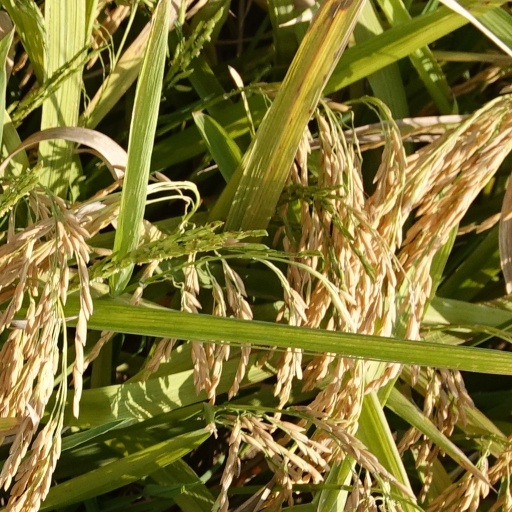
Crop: rice